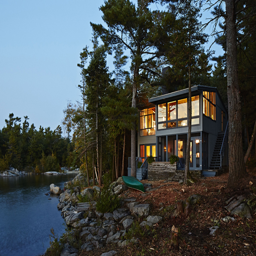
featured image of cottages you 'll want to escape to this summer